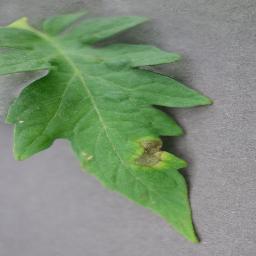
Label: Tomato___Late_blight